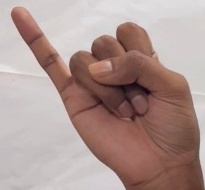
ASL sign: J